Rødtvet

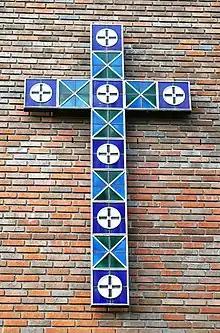
Cross at the church wall. Chell Hill, 2007

Rødtvet is a residential area in the district of Grorud in Oslo, located just southwest of Grorud proper. The area was urbanized from the mid 1960s, and connected to the city centre with metro line 5 from 1966. Rødtvet has the forest Lillomarka as a neighbor to the north, and the residential areas Bredtvet, Kalbakken, Flaen and Nordtvet as its closest neighbors to the south.